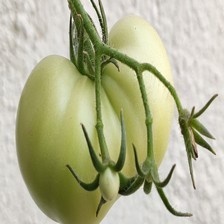
Label: tomato